1990 Komotini events

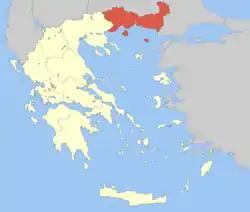
Komotini is located in the region of Eastern Macedonia and Thrace in northern Greece, on the border with Turkey

The Komotini events occurred on 29 January 1990 between local Greek Christians and members of the Muslim minority in the Komotini area in northern Greece. The events started over the conviction and imprisonment of an ethnic Turkish MP, Sadik Achmet, by a Greek court. 400 shops were looted, and the offices of two Turkish newspapers ransacked. The clashes broke out after the murder of an ethnic Greek by a Muslim, while there were no Turkish casualties during the events.